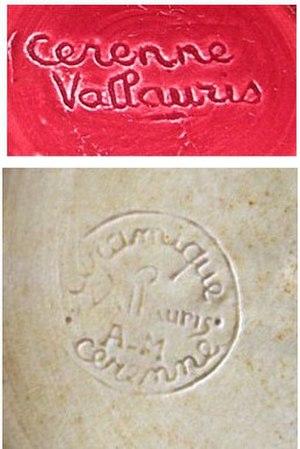
Signatures Atelier Cerenne, Vallauris
L’Atelier Cerenne est un atelier de création céramique actif à Vallauris entre 1945 et 1958.